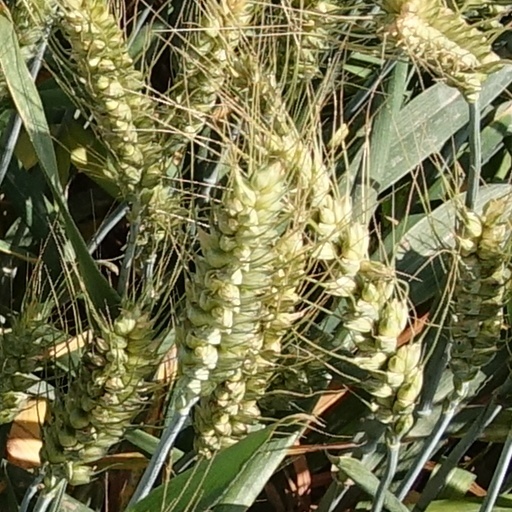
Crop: wheat